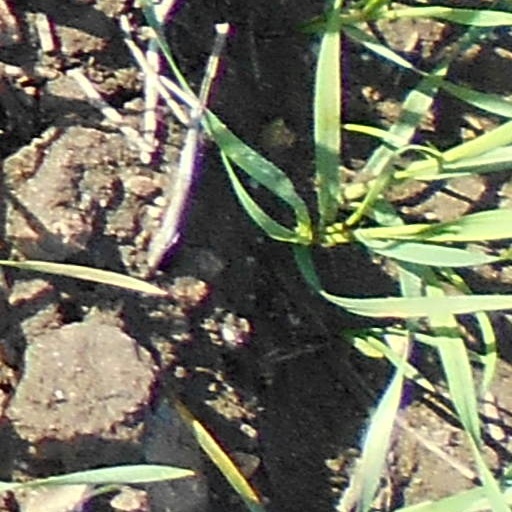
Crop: wheat